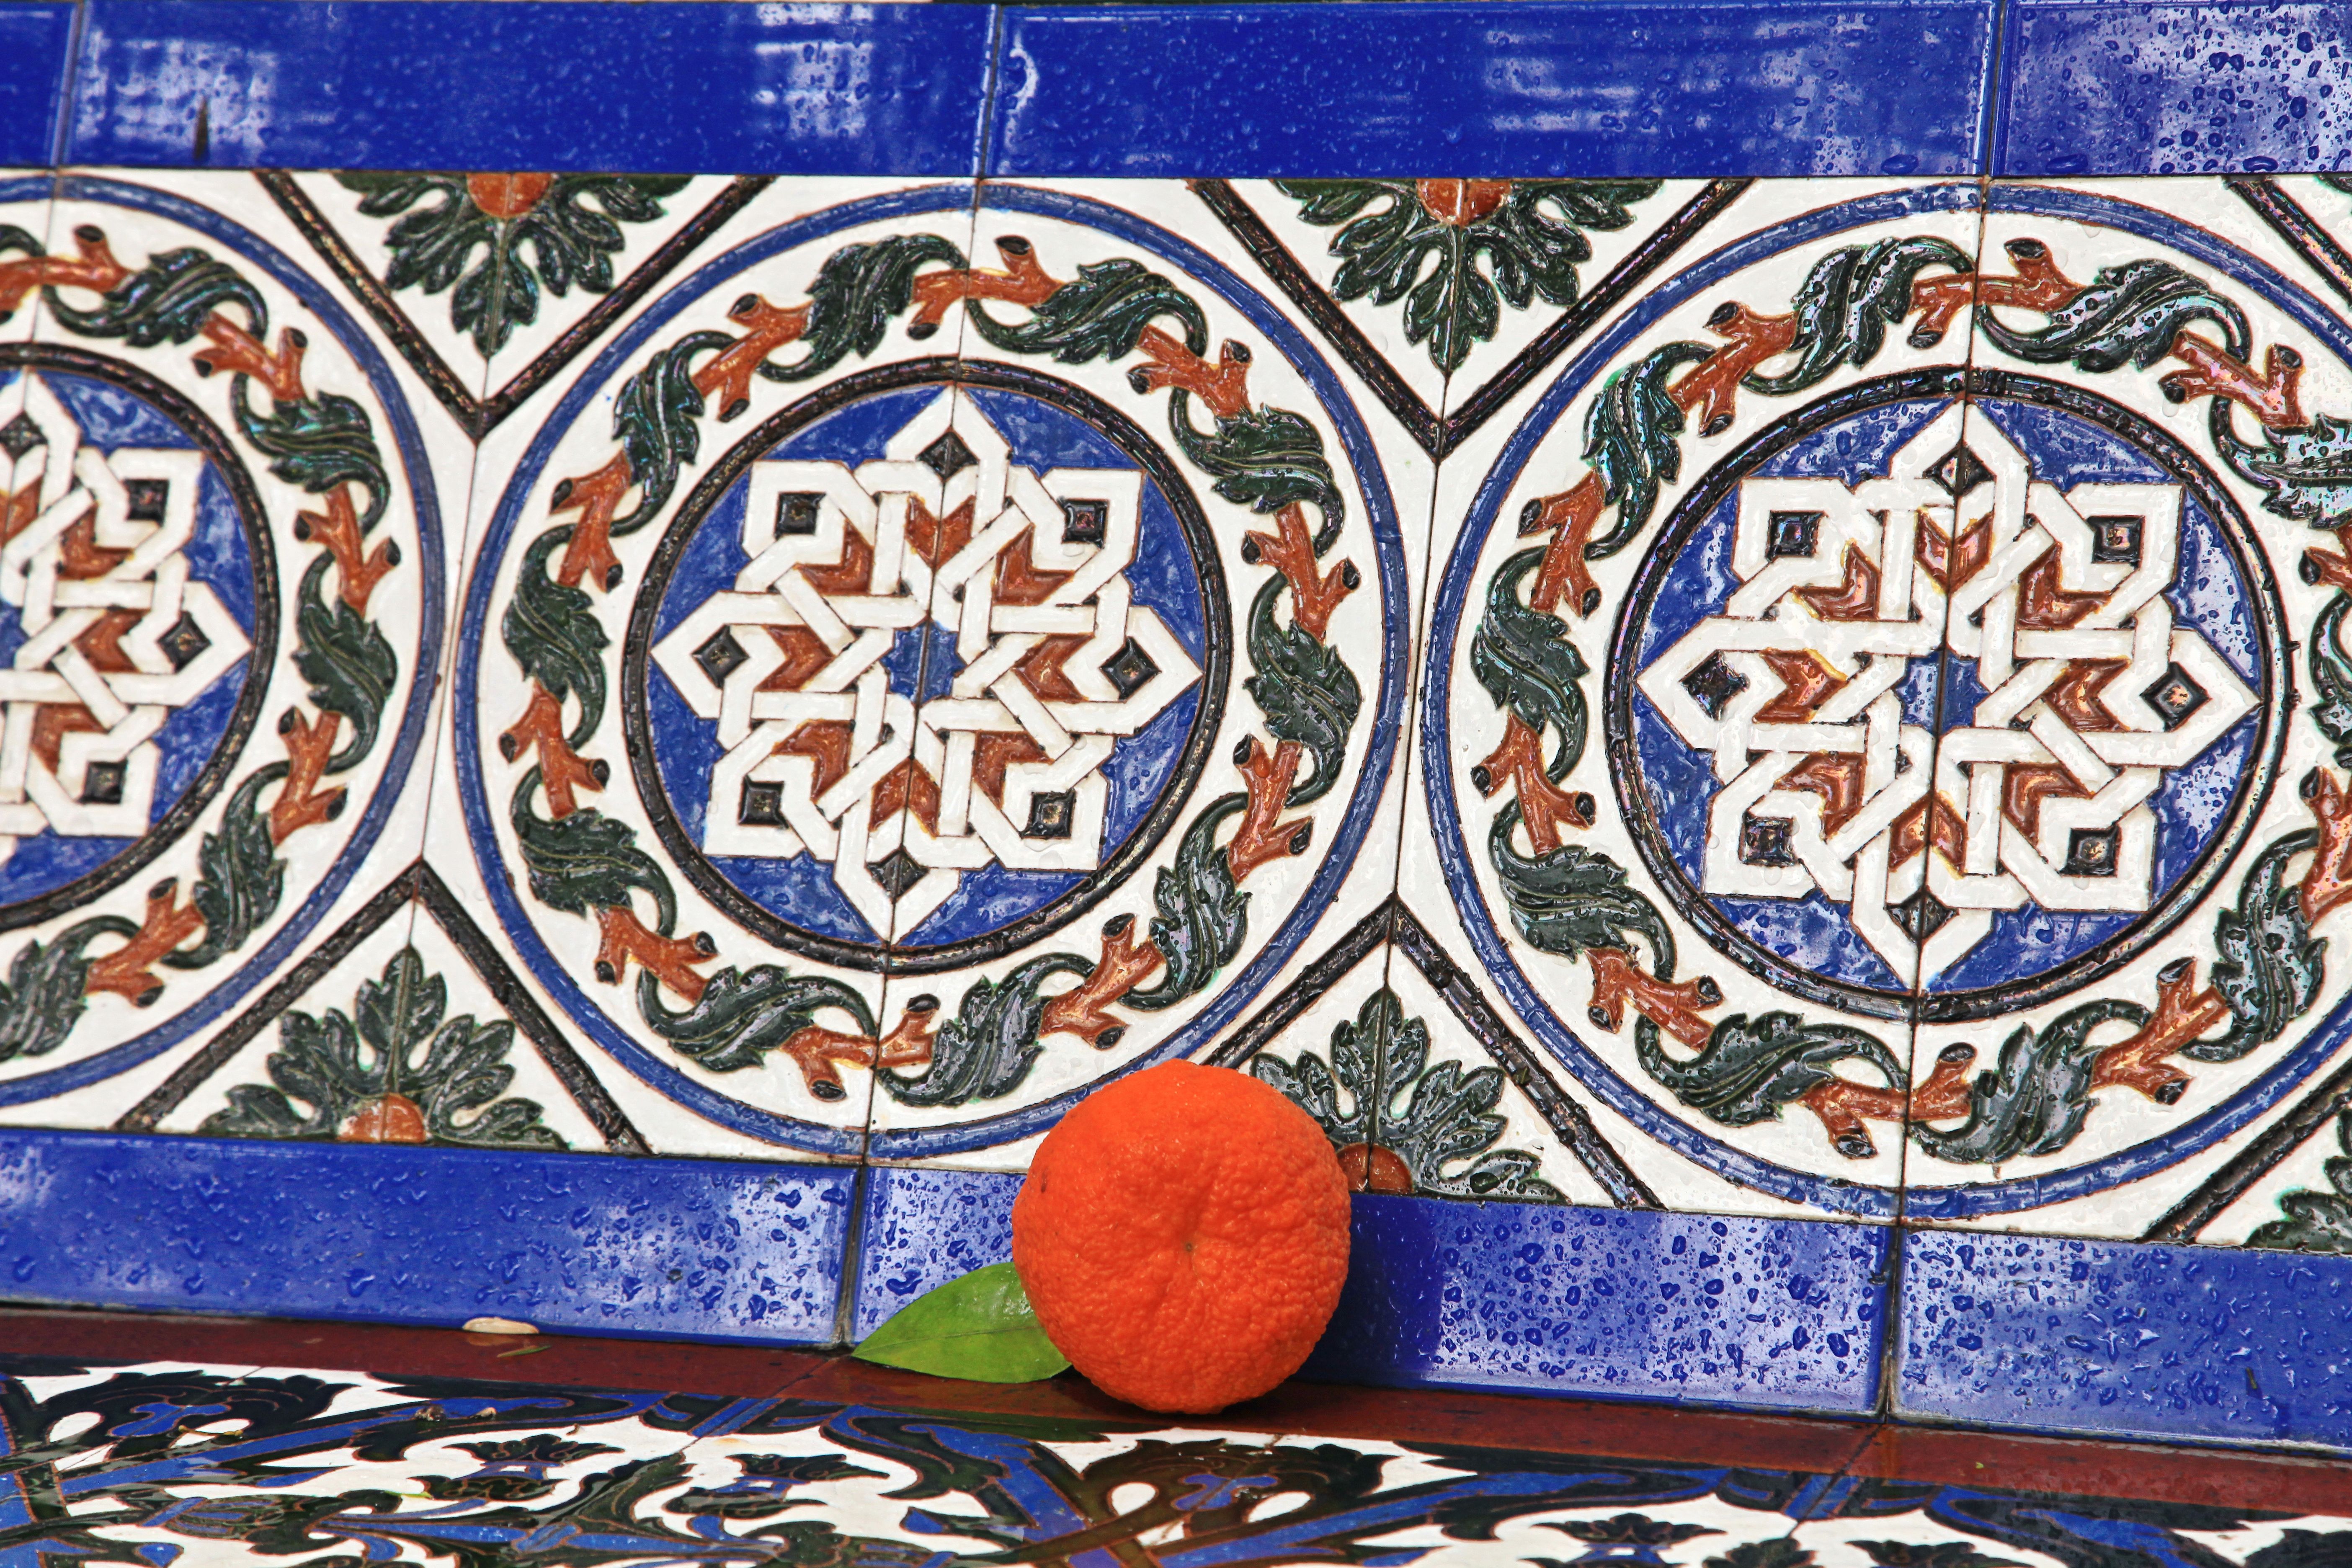
A Tangerine.
The image shows a wall and floor tiled with intricate geometric patterns in blue, green, white, and orange. A tangerine with a leaf still attached lies on the floor, along with some tangerine leaves and parts of a pedicel. There are also water droplets on the tiles and fruit.
Shot at eye-level. The image shows a wall and floor tiled with intricate geometric patterns in blue, green, white, and orange. The tiles are arranged in a repetitive circular pattern, creating a symmetrical design. A tangerine rests on the floor with a green leaf still attached. Small drops of water appear on the fruit and the tile, suggesting washing and adding a fresh, glossy texture to the scene. The contrast between the tangerine and the patterned tiles creates a captivating visual composition.
Labels: Tile, Citrus Fruit, Food, Fruit, Grapefruit, Plant, Produce, Art, Mosaic, Pattern, Architecture, Building, Wall, tangerine, tile wall, tile floor, pedicel, leaf, Pedicels, Leaves
Camera: Canon Canon EOS 5D Mark II
Lens: 24.0 - 105.0 mm, Canon EF 24-105mm f/4L IS
Aperture: F8
Exposure: 1/50 sec
ISO: 640
Focal length: 105.0 mm